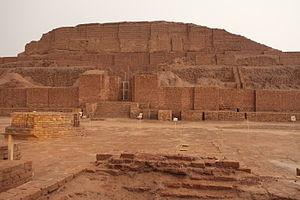
Une ziggurat est un édifice religieux mésopotamien à degrés, présent aussi en Élam, constitué de plusieurs terrasses supportant probablement un temple construit à son sommet. Le terme vient de l'akkadien ziqqurratu, dérivé du verbe zaqāru, « élever », « construire en hauteur ». On peut donc le traduire par « la très haute ». Il s'agit du monument le plus spectaculaire de la civilisation mésopotamienne, dont le souvenir a survécu bien après sa disparition grâce au récit biblique de la Tour de Babel, inspiré par la ziggurat de Babylone.
L'Élam est un ancien pays occupant la partie sud-ouest du plateau Iranien, autour des actuelles provinces du Khouzistan et du Fars, qui correspondent à ses deux principales régions, celle de Suse et celle d'Anshan/Anzan. Le pays élamite, attesté par des textes allant de la fin du IVᵉ millénaire av. J.‑C. au Iᵉʳ millénaire apr. J.-C., recouvrit des réalités géographiques et politiques différentes pendant sa longue histoire. Il fut parfois divisé en plusieurs entités politiques, surtout jusqu'au IIIᵉ millénaire av. J.‑C., mais aussi plusieurs fois par la suite, et il connut par contre des phases d'unification, sous l'impulsion de puissantes dynasties, surtout au IIᵉ millénaire av. J.‑C. À partir du Iᵉʳ millénaire av. J.‑C., l'Élam se réduit à sa partie occidentale, autour de la Susiane, la partie orientale étant occupée par les Perses, qui lui donnèrent le nom qu'elle a gardé depuis. Le pays élamite perdit son autonomie politique après son combat contre l'Assyrie et sa conquête par les Perses, même s'il semble avoir revécu plusieurs siècles plus tard, à travers le royaume d'Élymaïde.